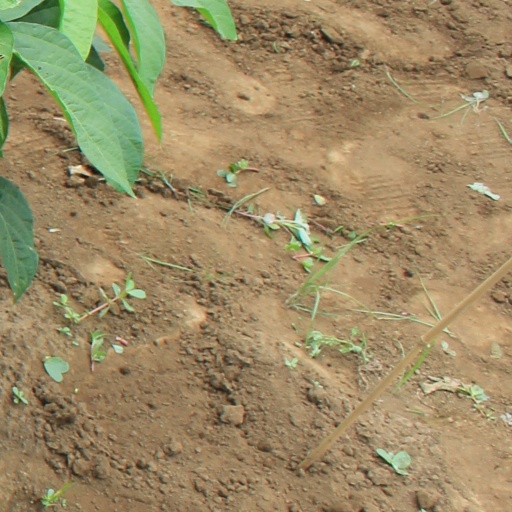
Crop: soybean